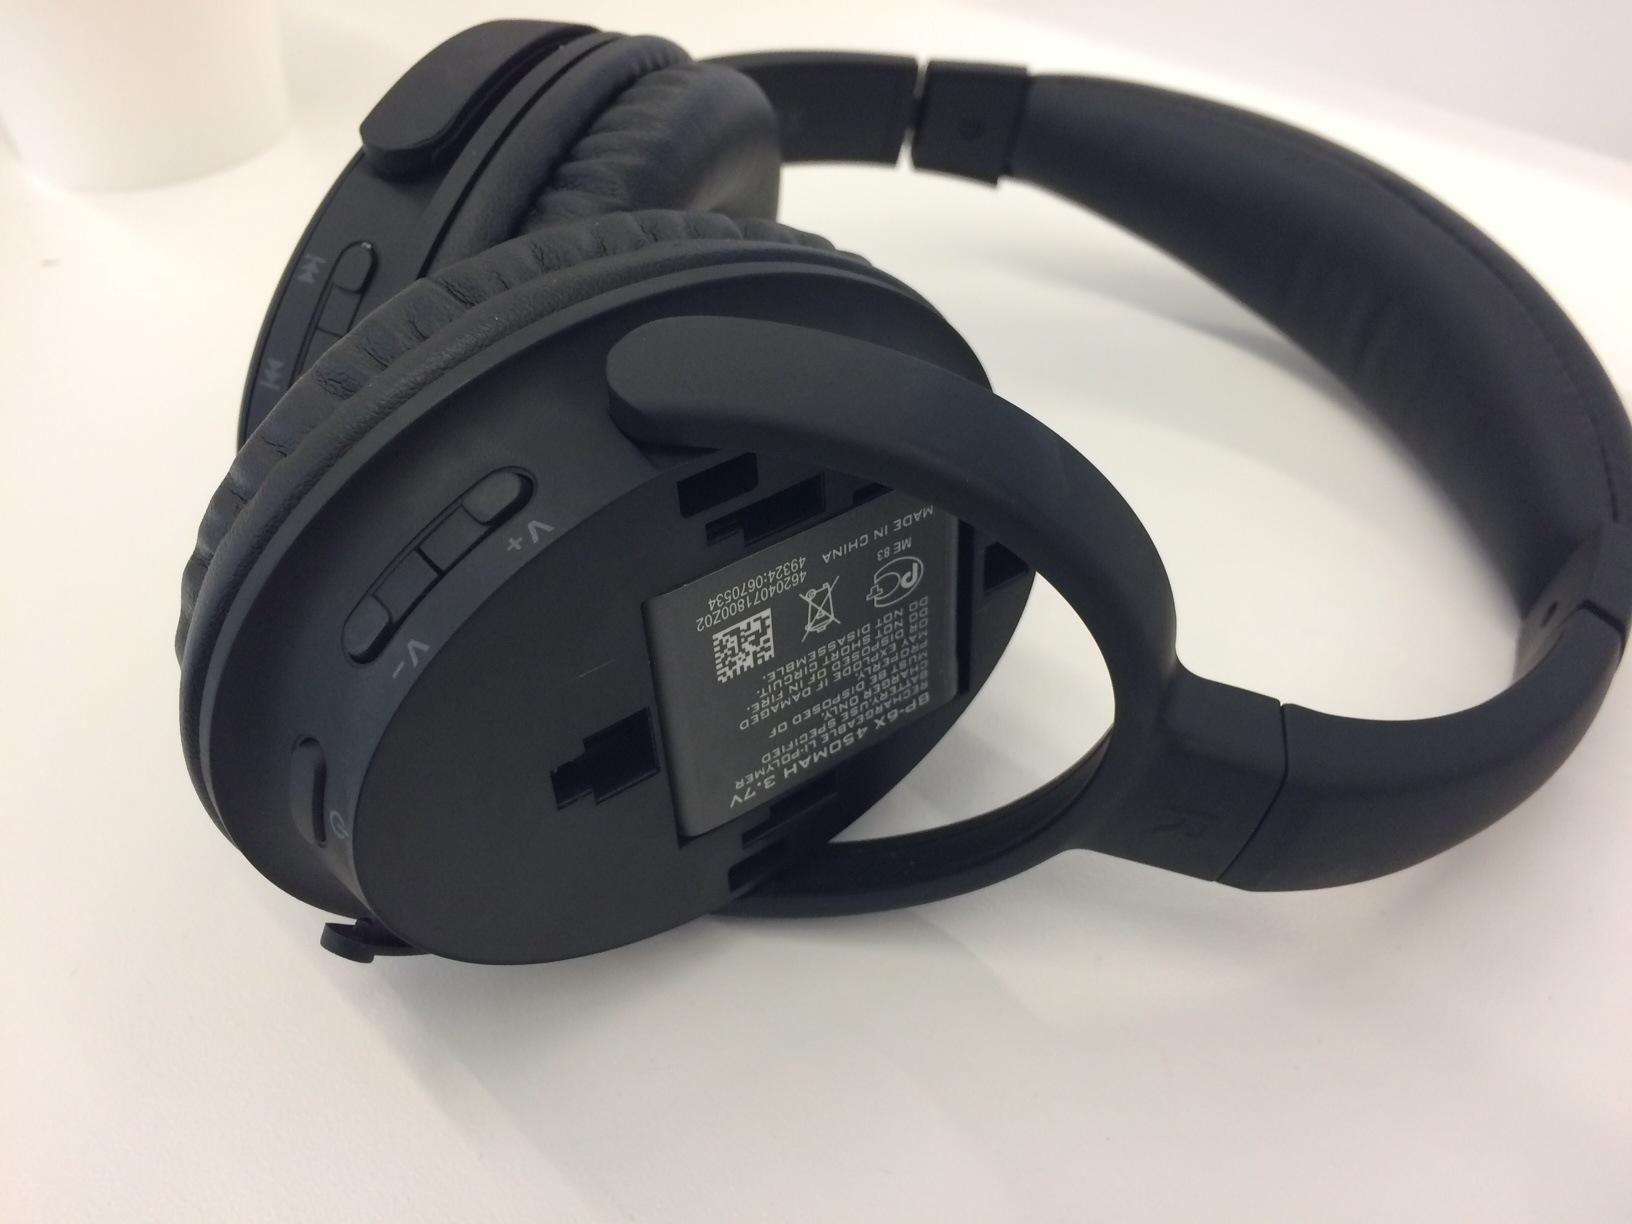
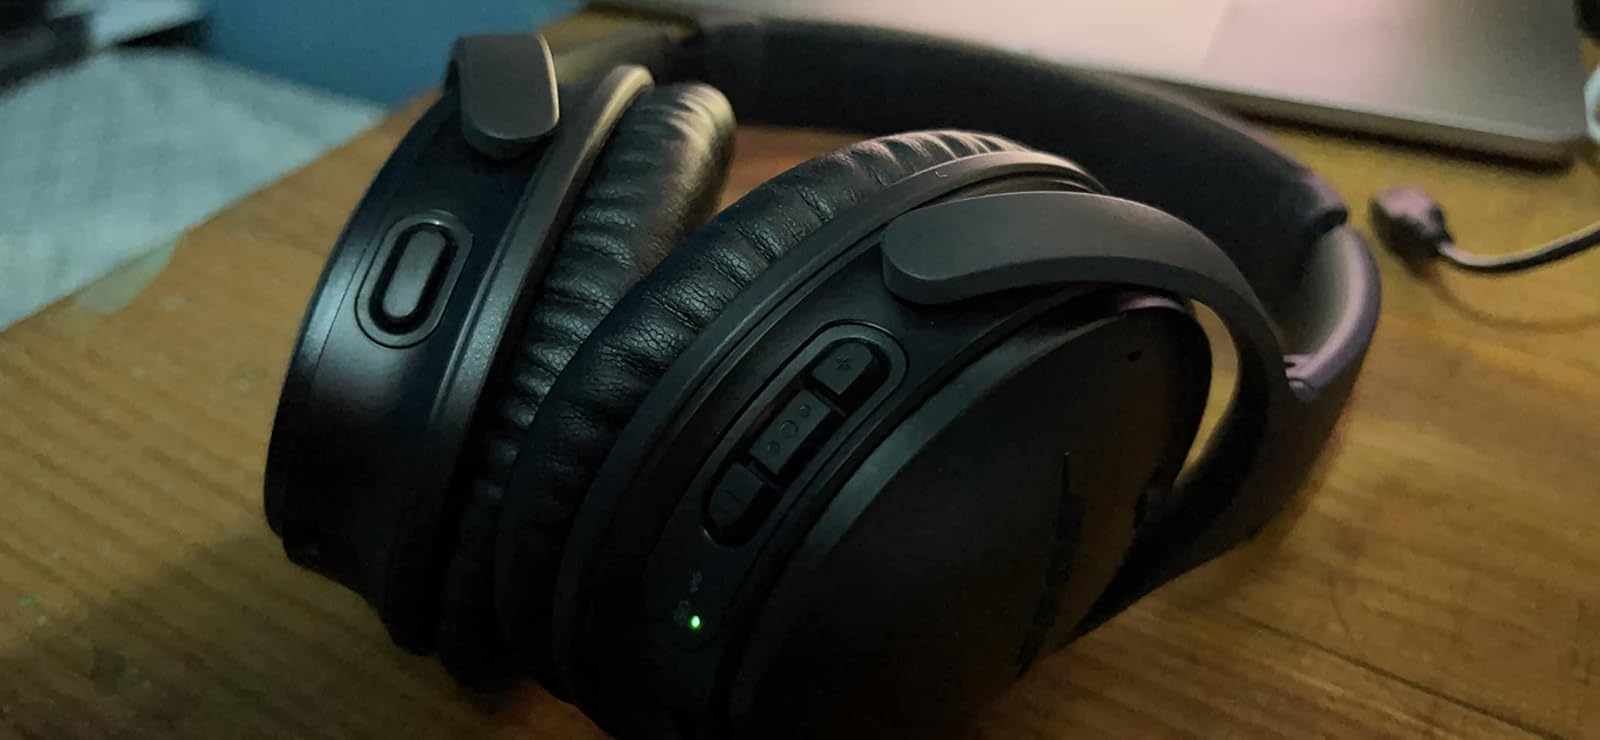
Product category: headphones
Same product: no